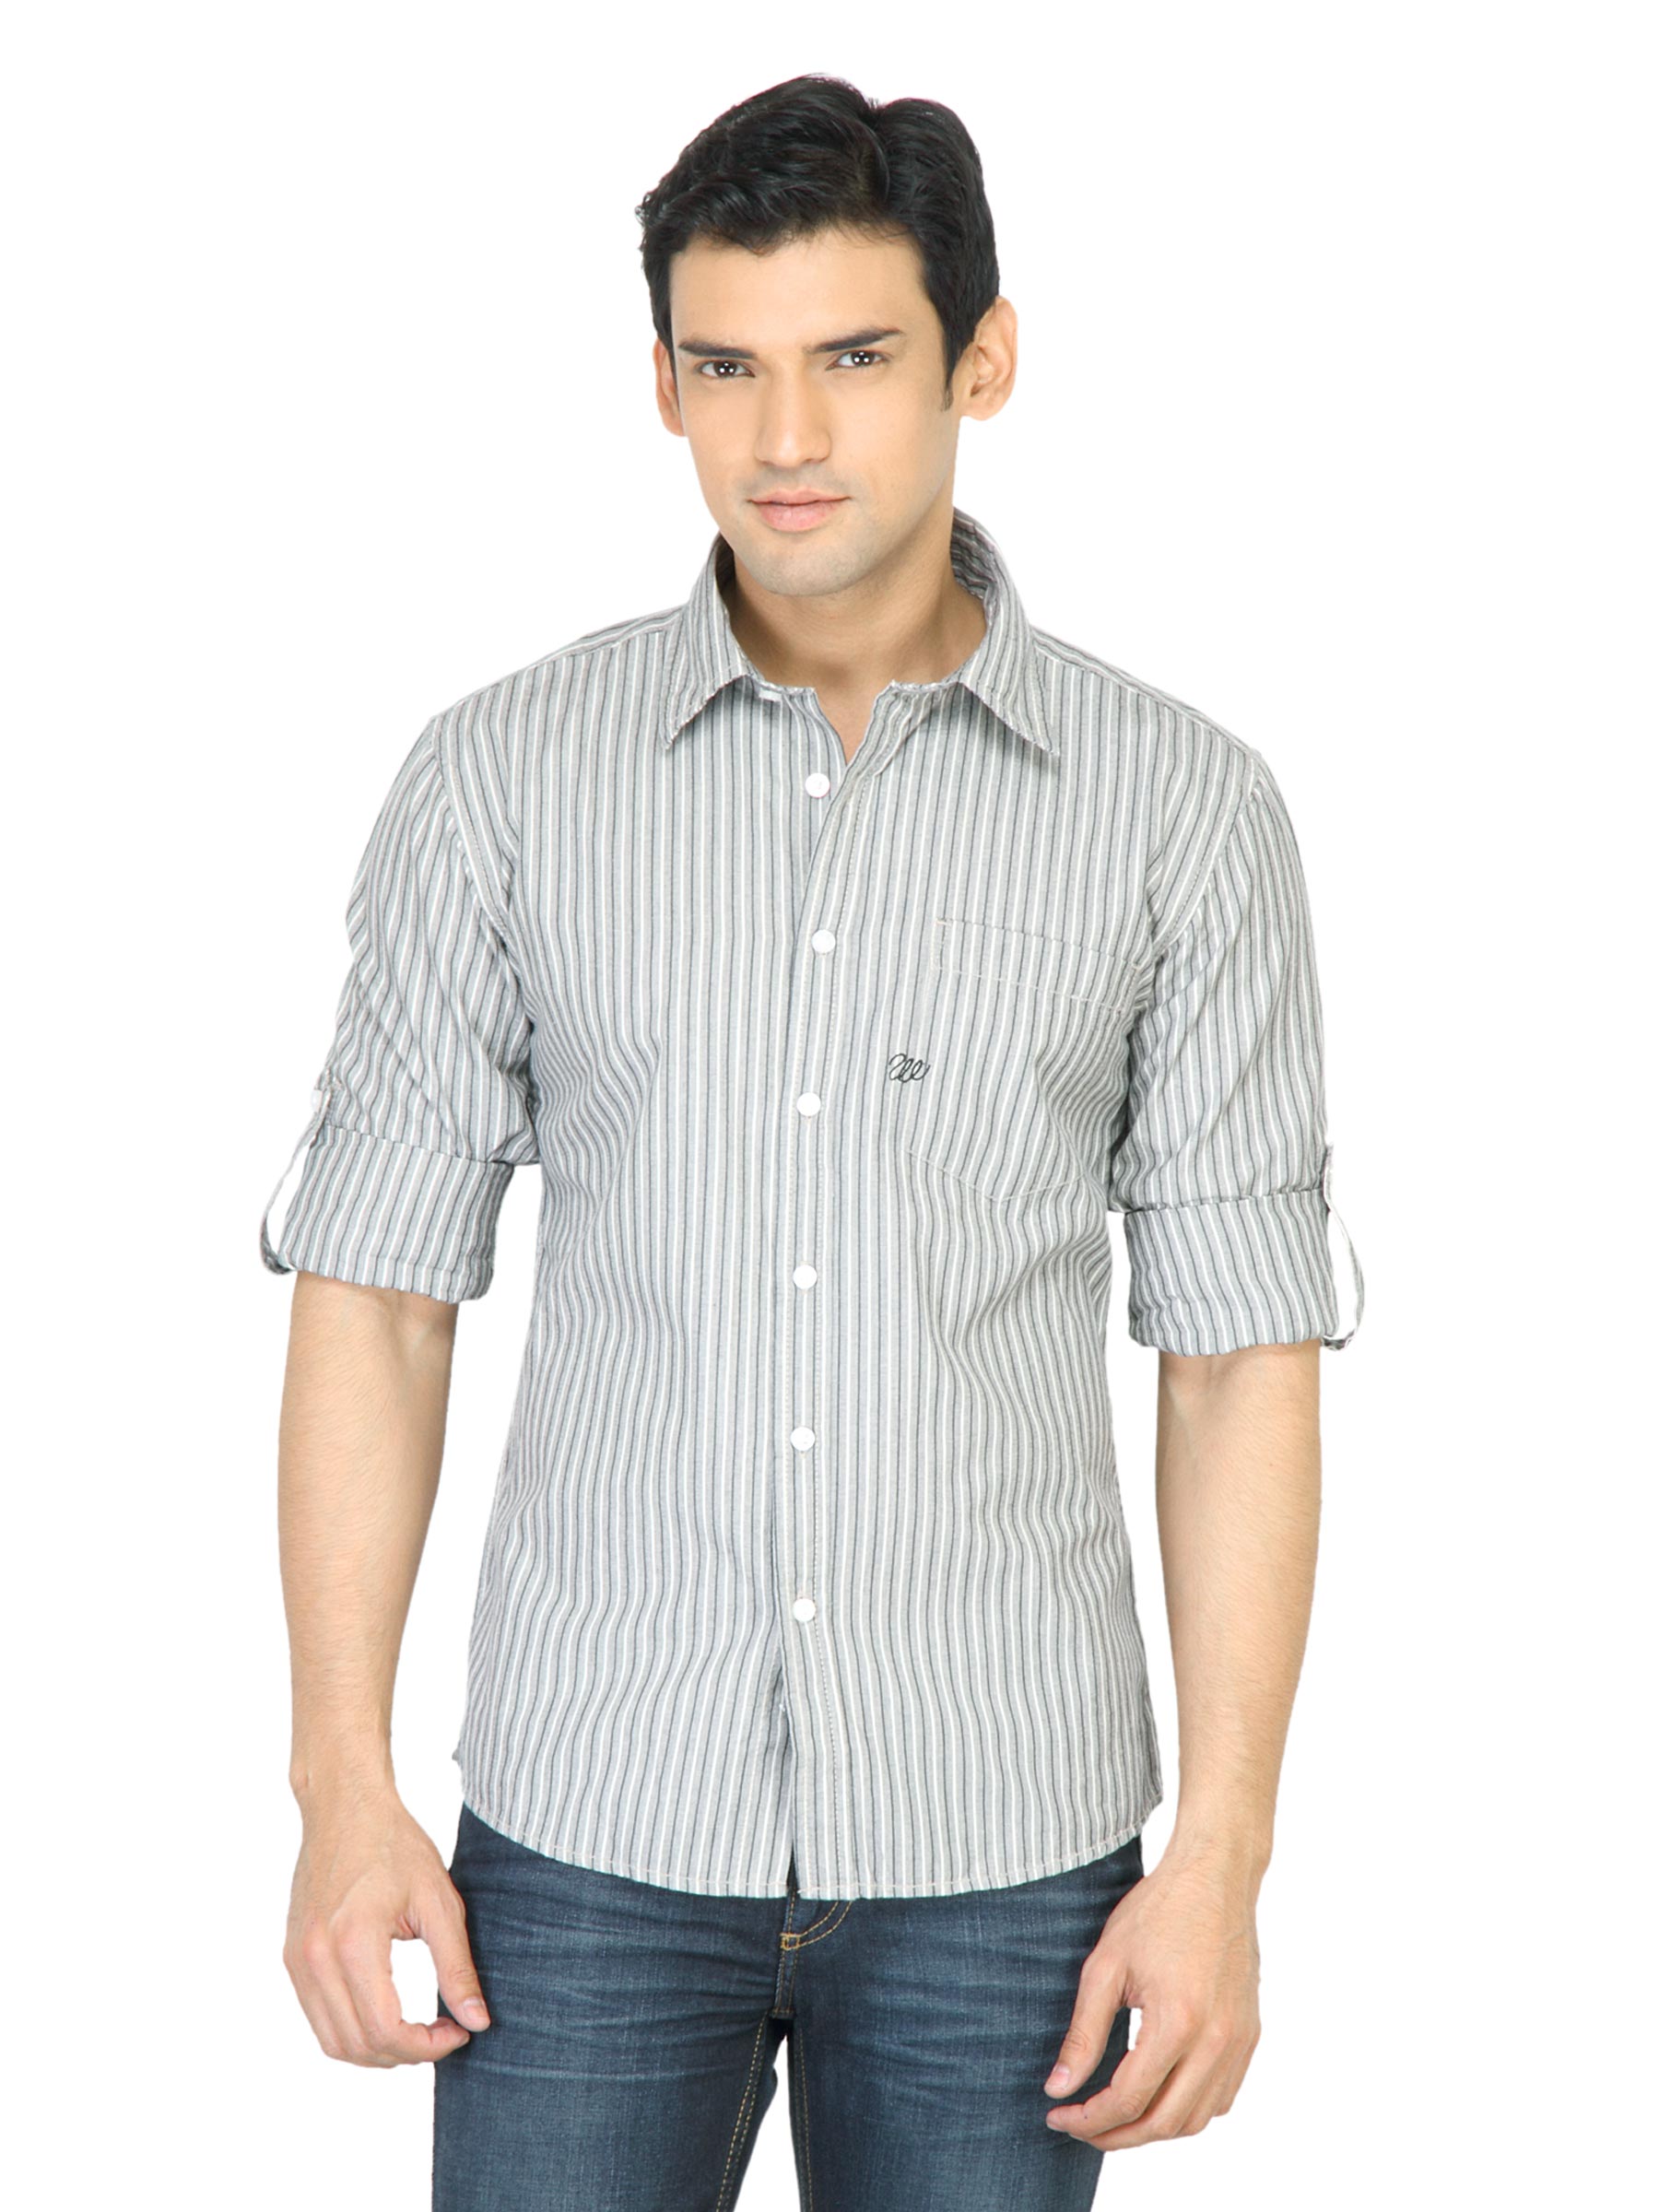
Wrangler Men Adore Grey Shirt
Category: Apparel / Topwear / Shirts
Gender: Men
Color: Grey
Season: Fall 2011
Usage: Casual